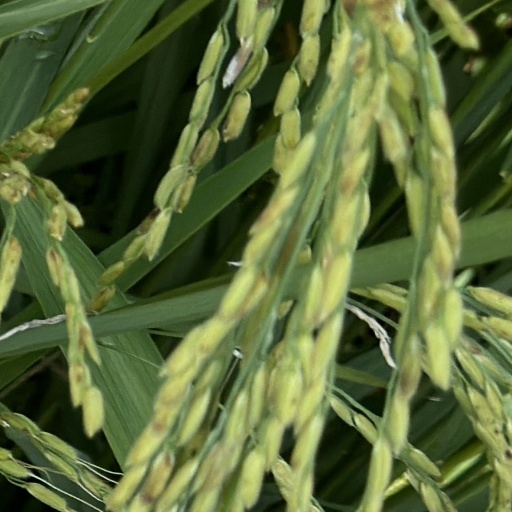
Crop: rice